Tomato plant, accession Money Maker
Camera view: vertical (180 deg); turntable rotation: 330 degrees
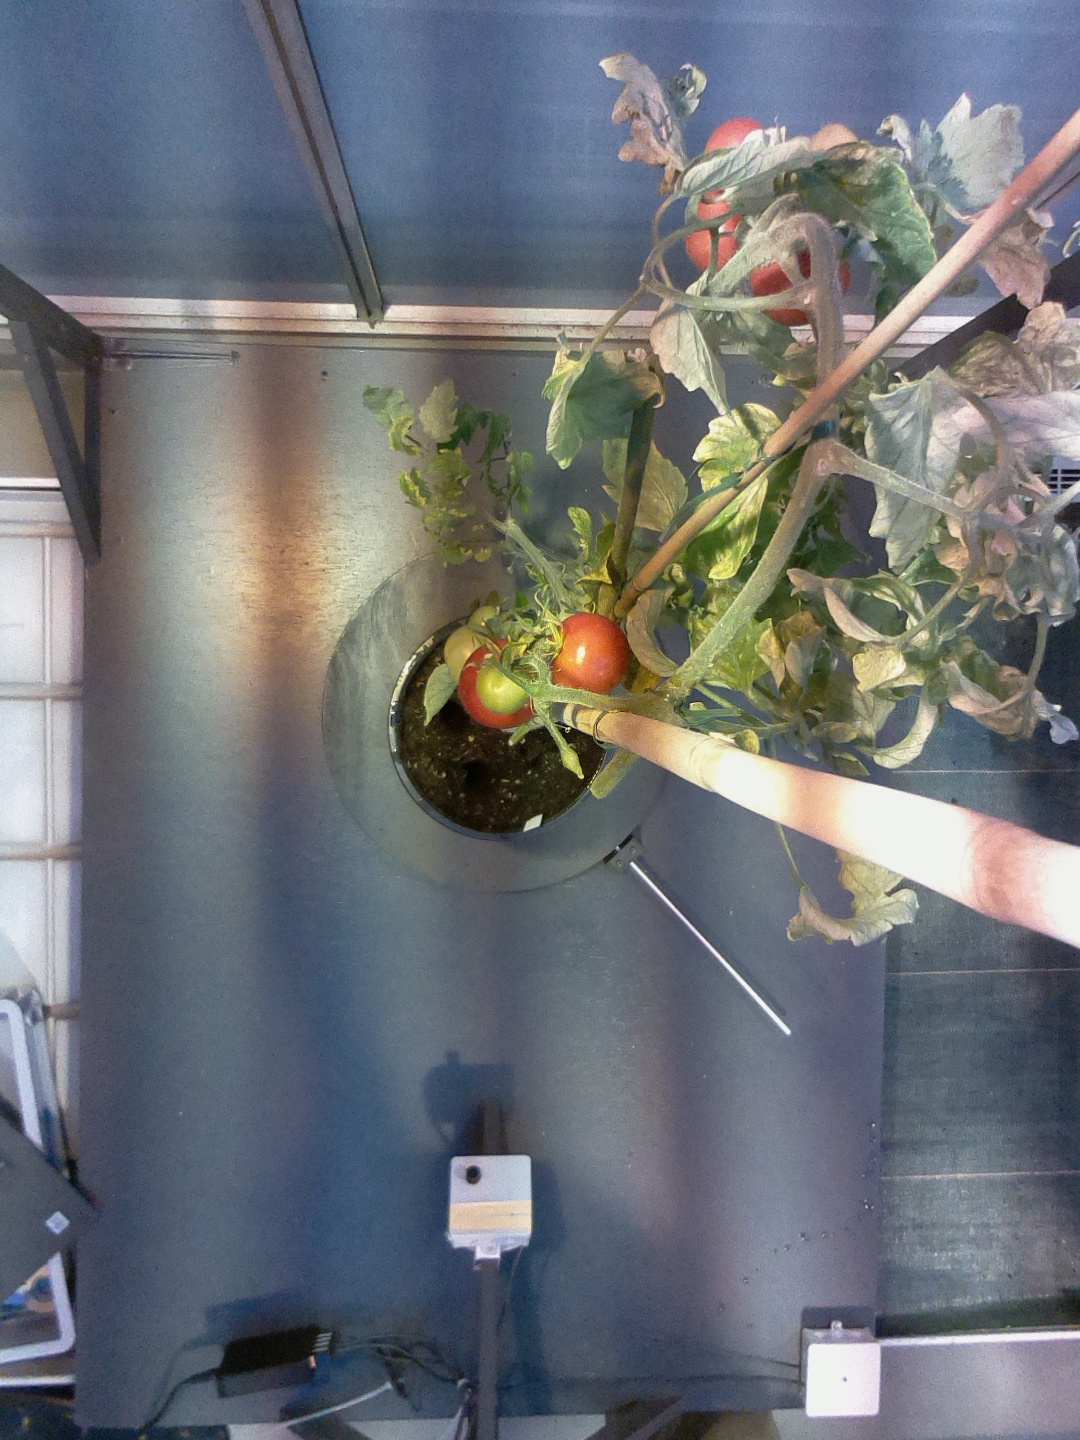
BBCH growth stage 85: 50%-60% of fruits show typical fully ripe color